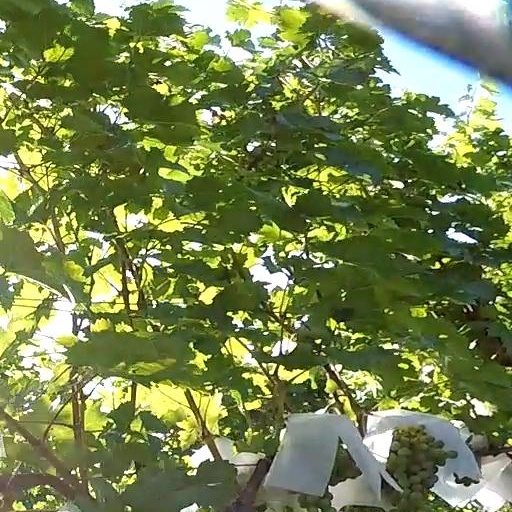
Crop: grape